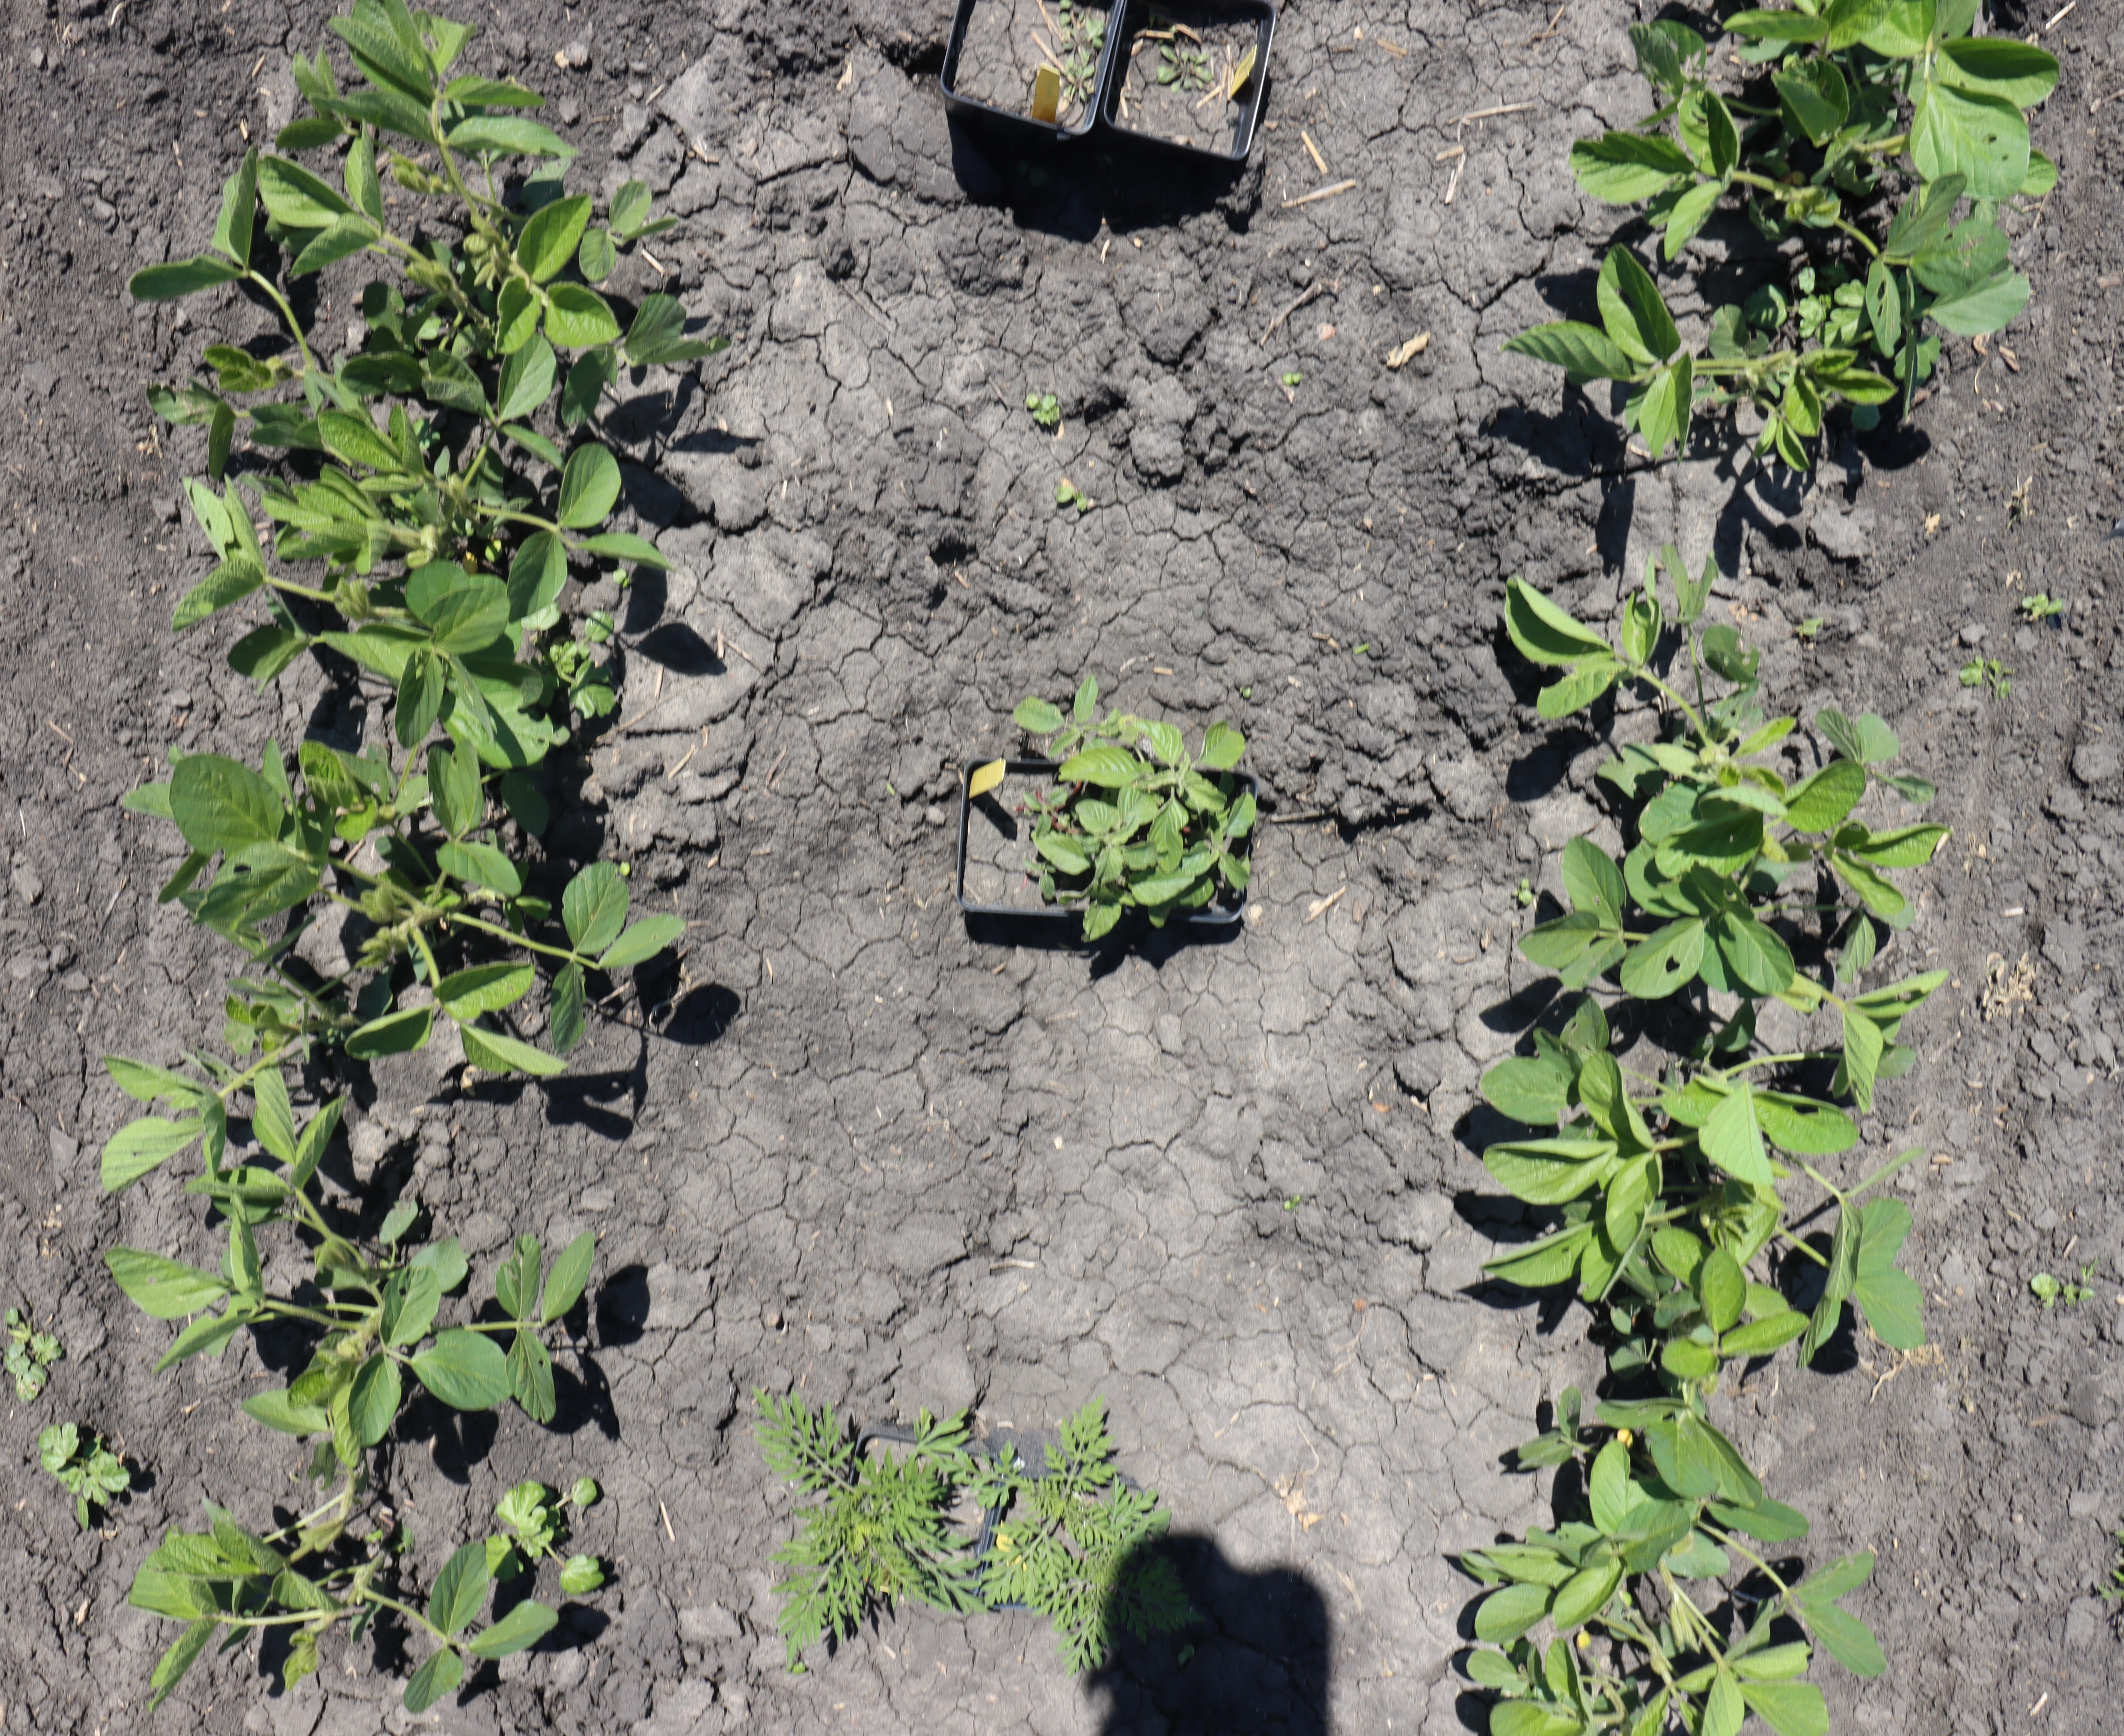
Crop: Soybean
Objects: Soybean, Soybean, Soybean, Soybean, Soybean, Soybean, Soybean, Soybean, Redroot Pigweed, Ragweed, Ragweed